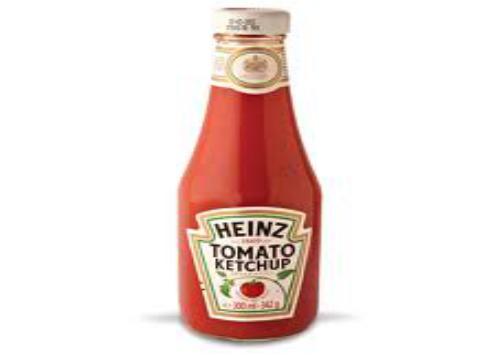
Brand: Heinz Tomato Ketchup
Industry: Food